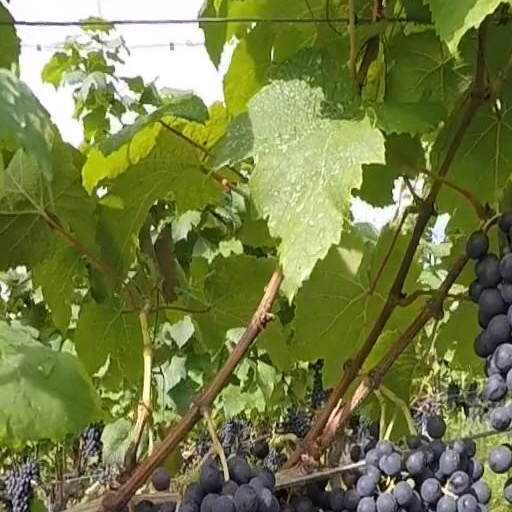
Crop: grape